Political theology in China

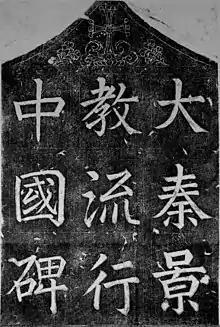
The Xi'an Stele, erected in 781, recording interactions between the Church of the East and Emperor Taizong

This would shape the history of the relationship between Christianity and politics in China could be traced to Tang Dynasty (618–907), when scholars believe that Christianity first came to China. Emperor Taizong and his successors of adopted the policy of religious tolerance. They allowed the mission of Church of the East monks and invited them to translate scriptures for the empire. In 845, during the Great Anti-Buddhist Persecution, the Church of the East was misunderstood as a sect of Buddhism and was banned by Emperor Wuzong. In Yuan Dynasty (1271–1368), several Mongol tribes converted to Christianity through the Church of the East. During this time, the Pope of the Roman Catholic Church also sent envoys to the Mongol Empire capital Khanbaliq (present-day Beijing).